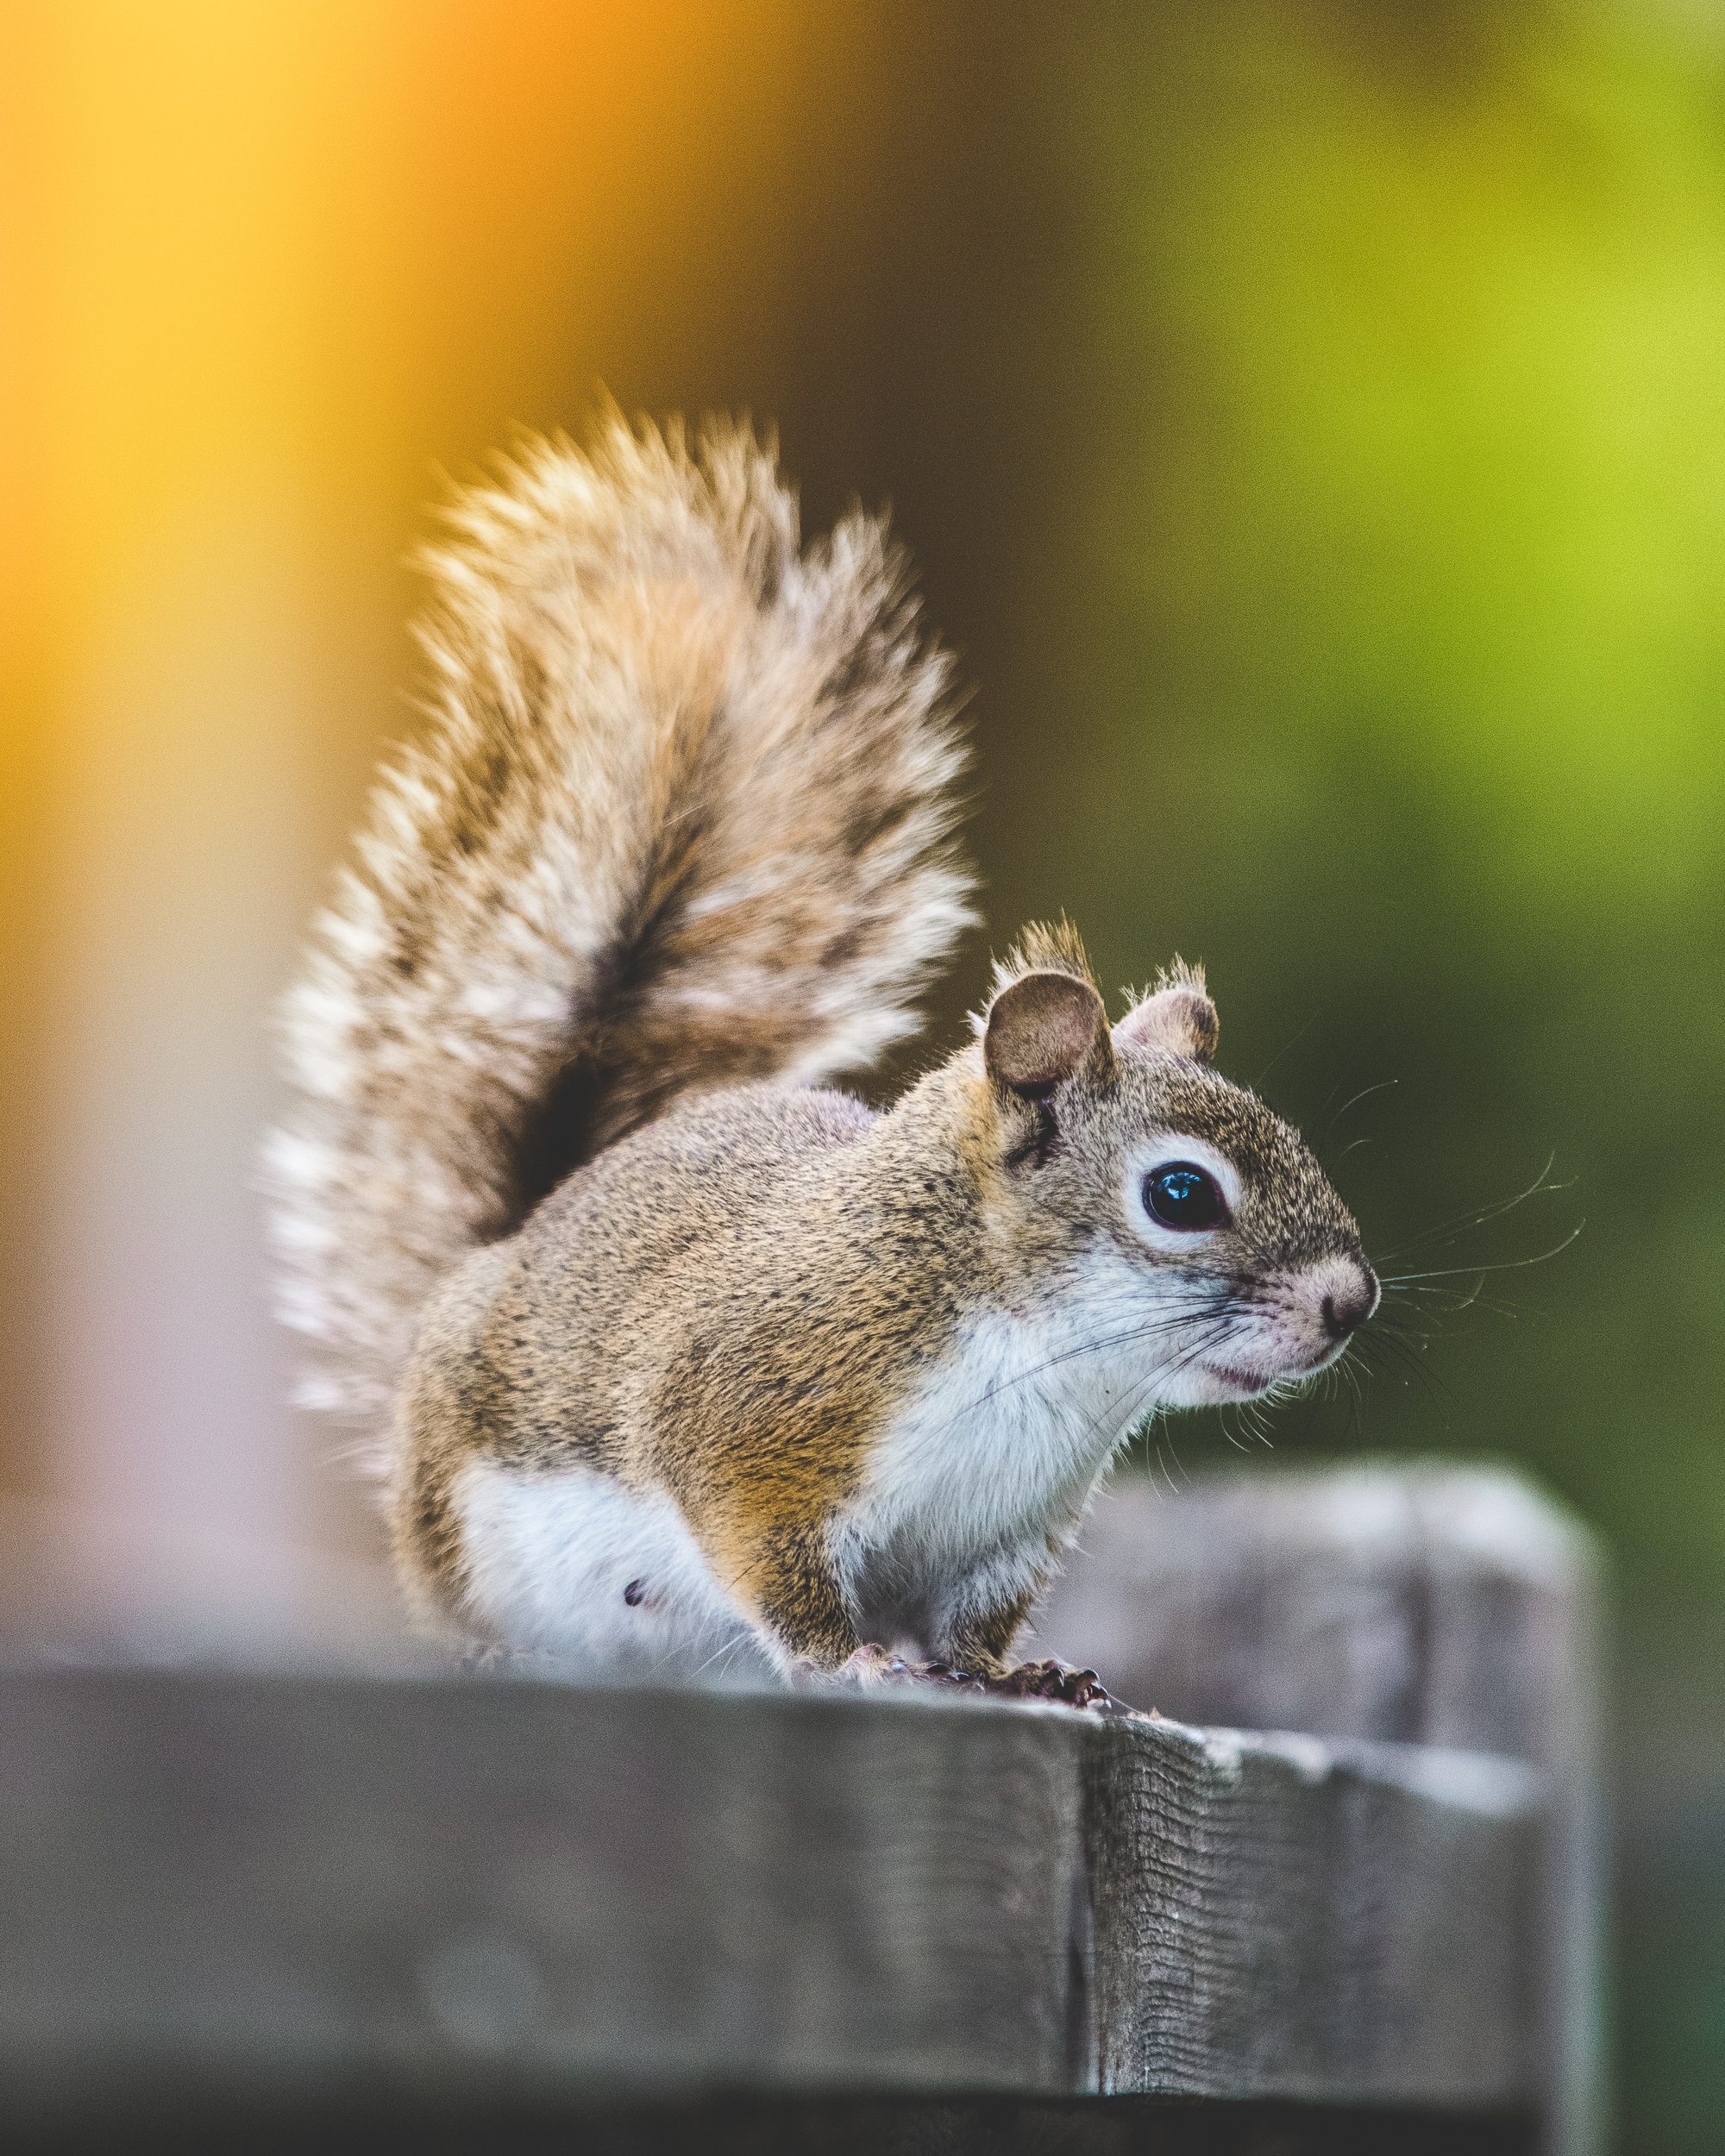
nature, wildlife, mammal, squirrel, rodent, fauna, close up, whiskers, vertebrate, chipmunk, macro photography, fox squirrel